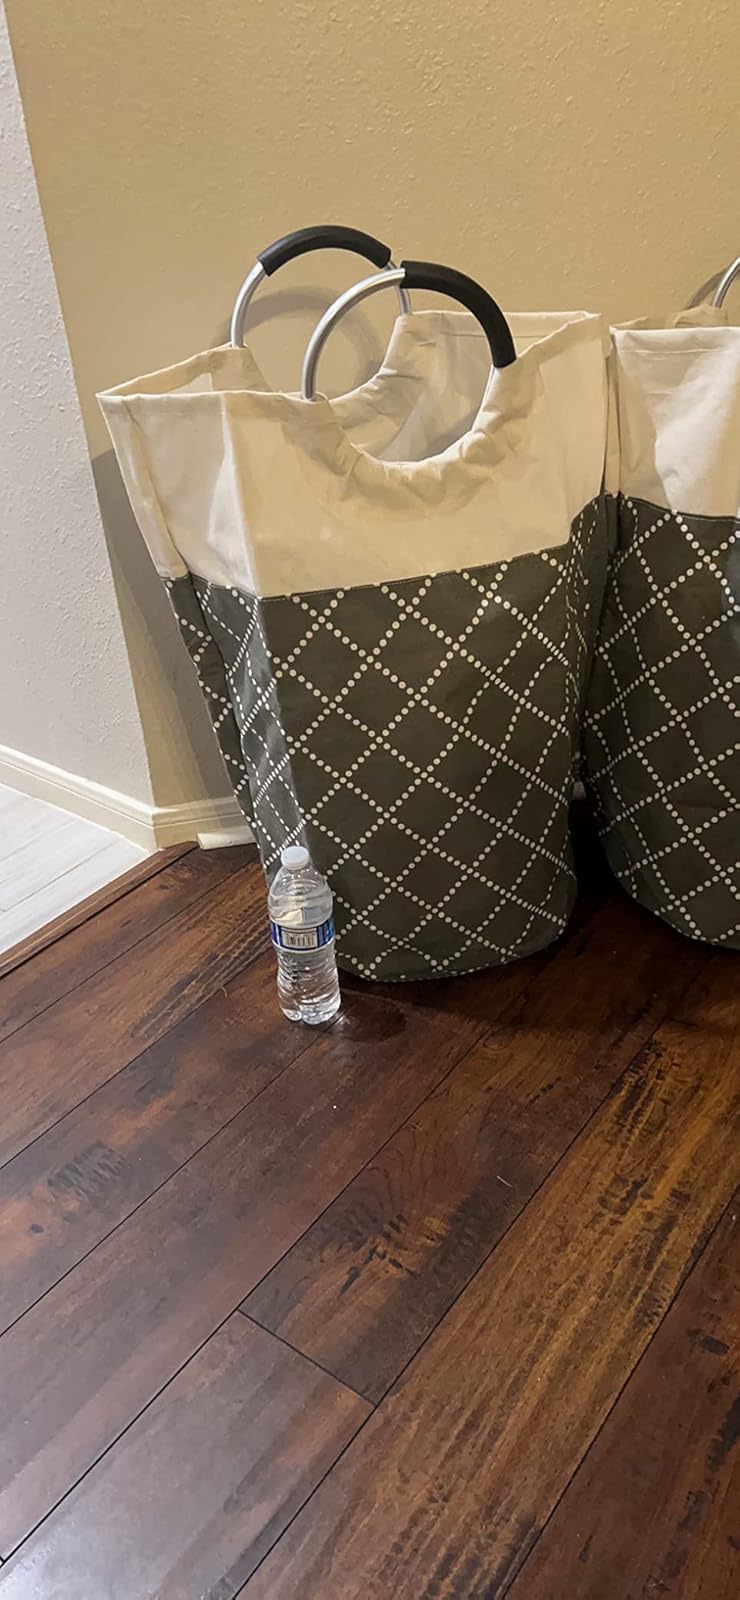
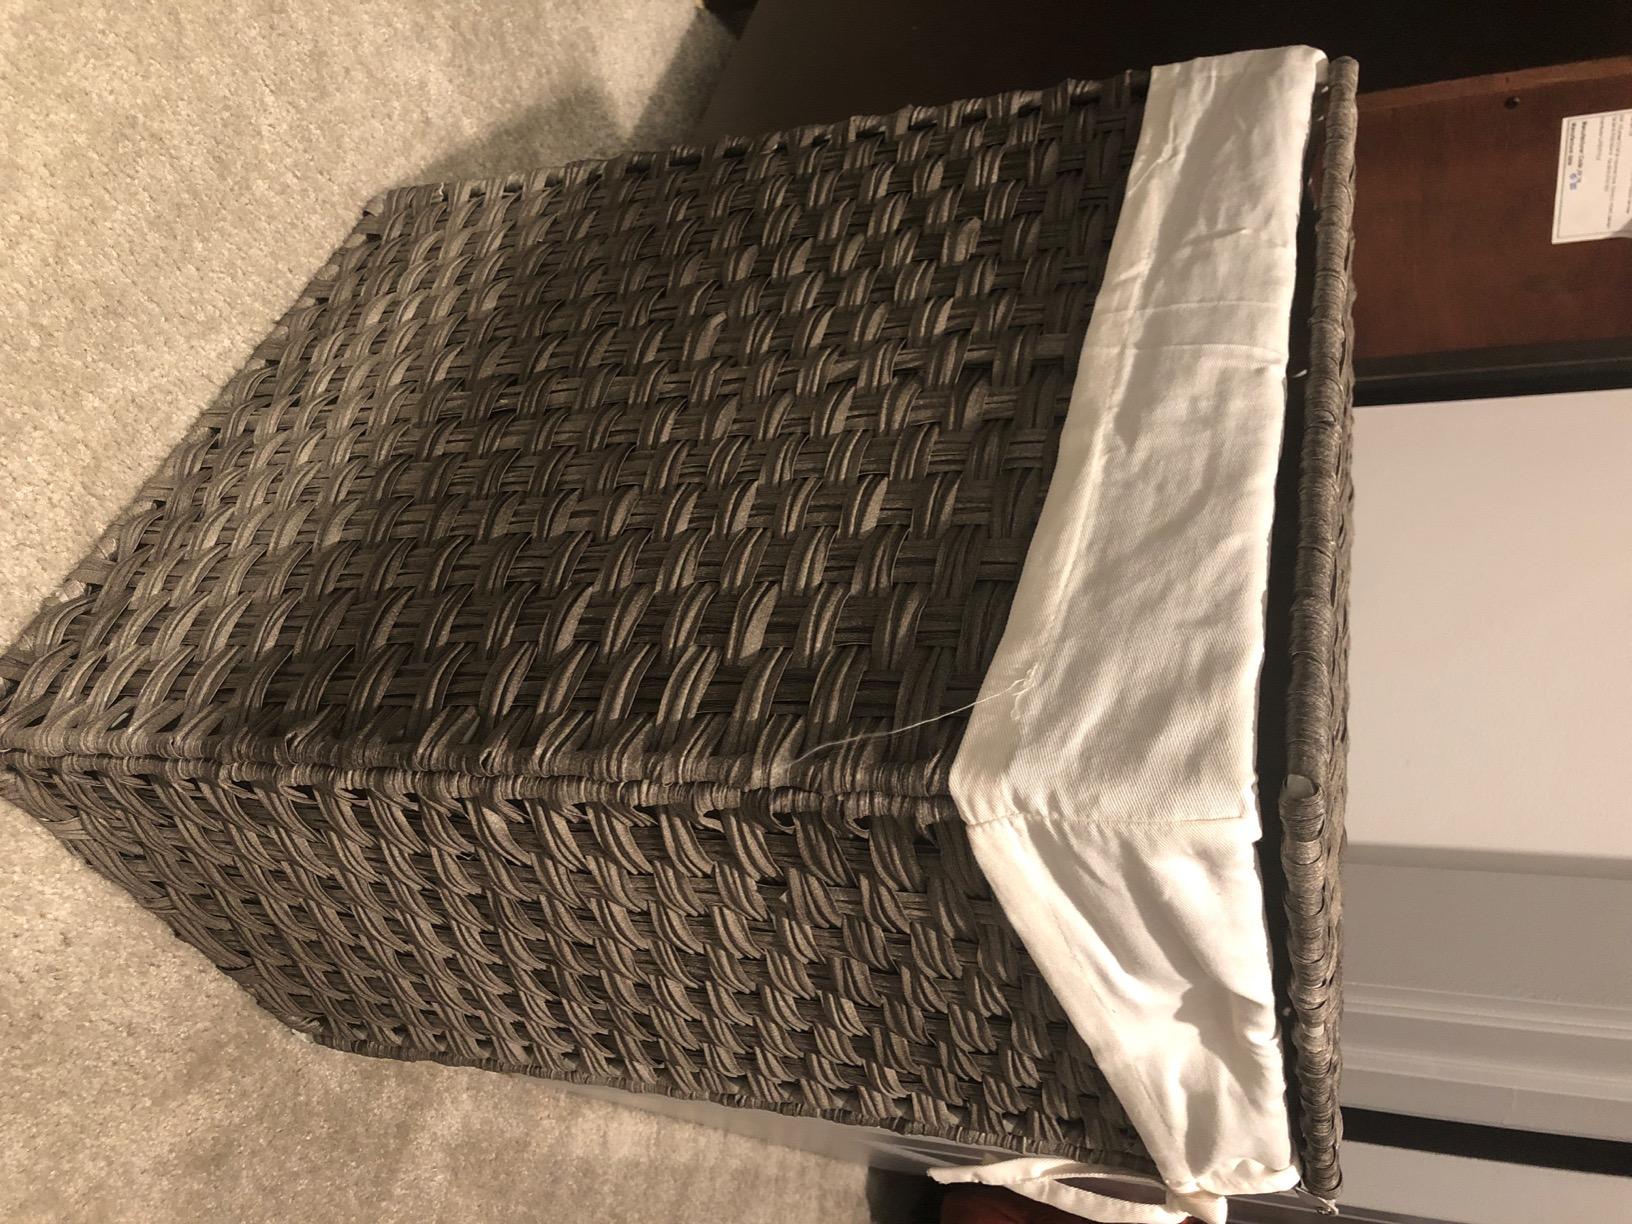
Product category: items_hamper
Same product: no